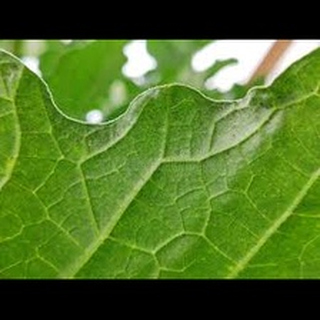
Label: wheat_mite